St. Mary's Jacobite Syrian Cathedral, Manarcad

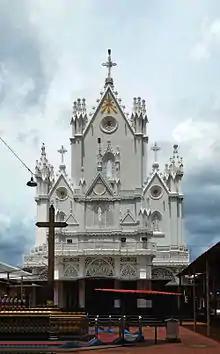
Morth Maryam Cathedral, Manarcad

St. Mary's Jacobite Syrian Cathedral, Manarcad, is cathedral located in Manarcad, about 9 km from the town of Kottayam in Kerala, India. It is a destination for people on annual pilgrimages for the uncanonical 8 Day Lent of the Virgin Mary. There are more than 5000 families in this parish. The church architecture resembles that of the Orvieto Cathedral. The church administers various spiritual organisations, schools and a hospital. It is the home to one of the holiest relics among the Malankara churches, a small piece of Mother Mary's belt, called the Holy Soonoro.